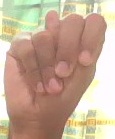
ASL sign: N